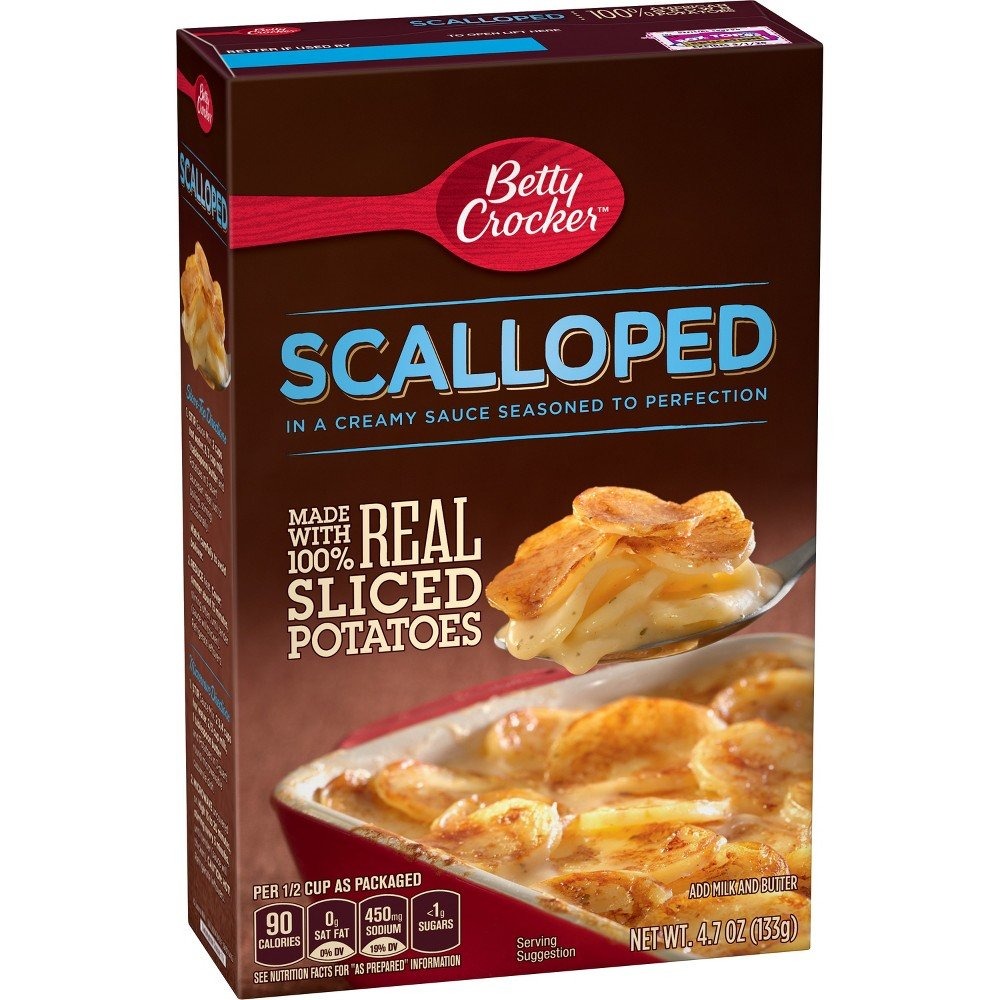
Item Name: Betty Crocker Scalloped Potatoes, 4.7 oz (Pack of 3)
Value: 14.1
Unit: Ounce

Price: 1.84